Haikou

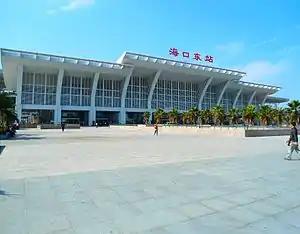
Haikou East railway station

A railway links Haikou to the mainland. A ferry service transports the railway cars, along with other motor vehicles across the strait.